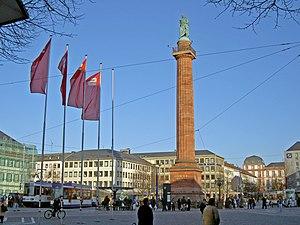
Darmstadt est une ville du Land de Hesse en Allemagne. Depuis 1997, elle est appelée par le ministère de Hesse « Wissenschaftstadt Darmstadt », c'est-à-dire « Darmstadt, la ville de la Science ». Elle est jumelée à 14 villes européennes et une ville de Turquie.